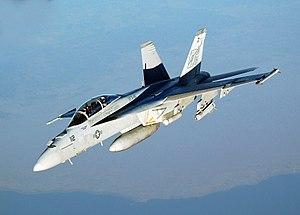
L'incident du Nimitz concerne une rencontre radar et visuelle entre des pilotes de chasse américains du groupe aéronaval 11 en 2004 et un objet volant non identifié. La rencontre comporte notamment un engagement de l'ovni par le commandant du 41ᵉ escadron de chasseurs d'assaut et son officier de systèmes d'armes.
Le Boeing F/A-18E et F/A-18F Super Hornet est un chasseur de combat multirôle américain dérivé du McDonnell Douglas F/A-18 Hornet. Embarqué à bord de porte-avions de l'US Navy, il est également en service au sein de la Force aérienne royale australienne.
Ceci est la liste des aéronefs qui sont utilisés en 2013 dans les forces armées des États-Unis. La liste est d’abord découpée en fonction des branches de l’armée américaine puis en fonction du type d’appareil. Plusieurs interventions sur l'article n'ont pas tenu compte de la date.